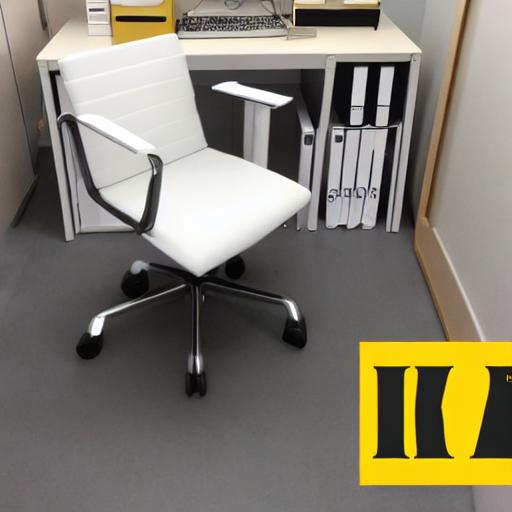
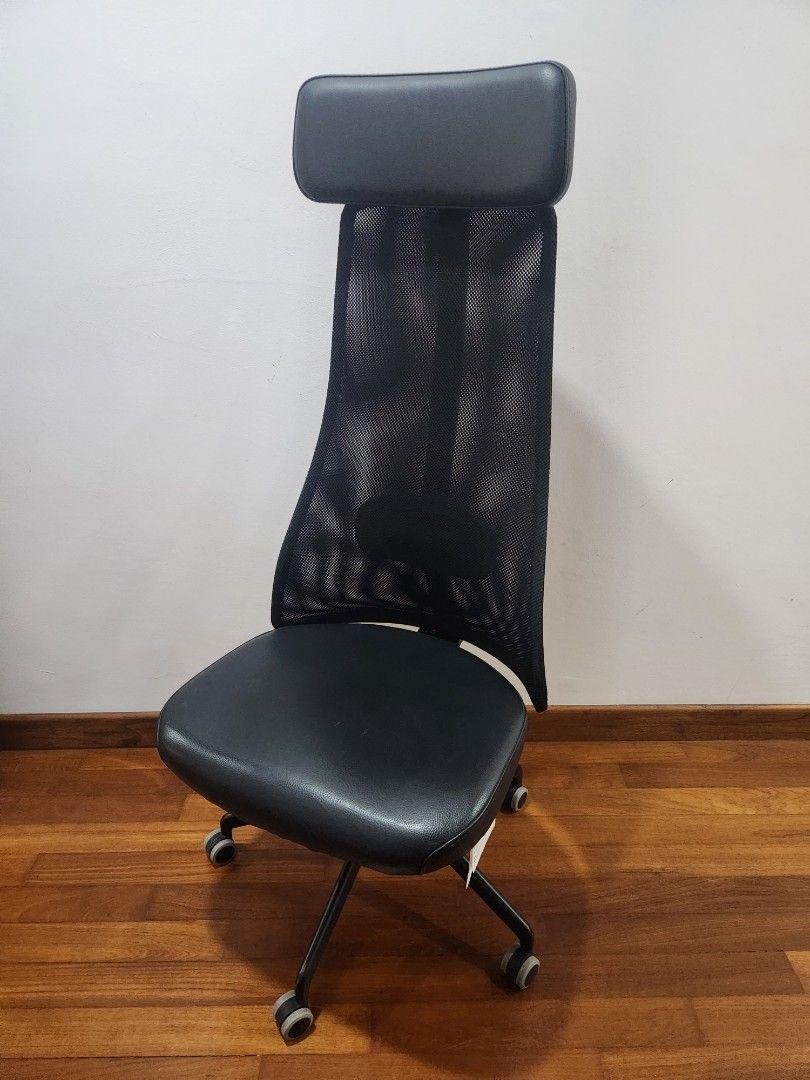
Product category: items_chair
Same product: no